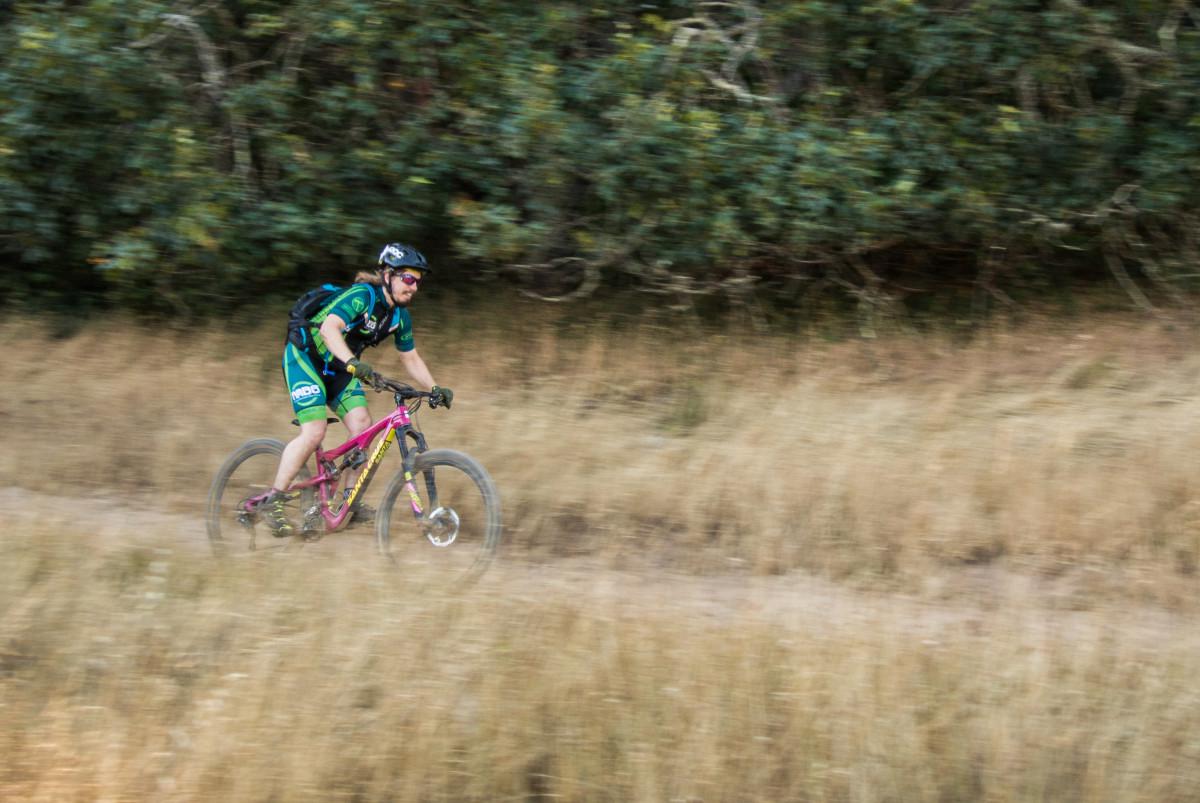
person ripping it through the golden grass
Relation: Subjective, Action